Abu Hanifa

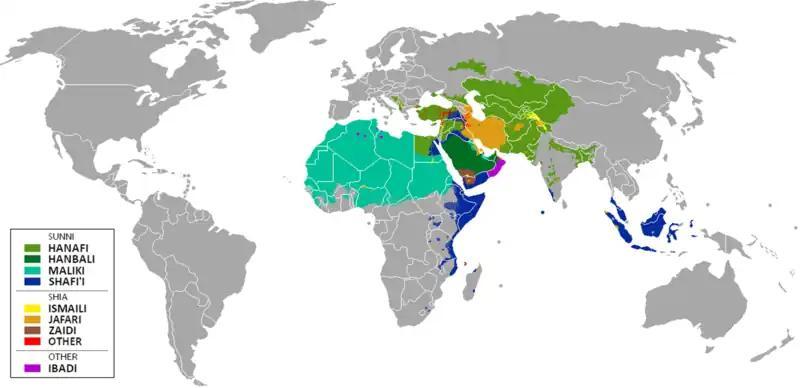
Map of the Muslim world. Hanafism (grass green) is the predominant school in Central and South Asia, the northern Middle East, and the Balkans.

In 763, al-Mansur, the Abbasid caliph offered Abu Hanifa the post of "qadi al-qudat" (chief judge of the state), but he declined the offer, choosing to remain independent. His student Abu Yusuf was later appointed to the post by Caliph Harun al-Rashid.